Manhattan Municipal Building

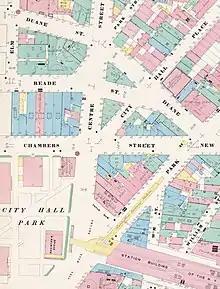
The Manhattan Municipal Building occupies the site bounded on this map by Centre Street, Duane Street, and Park Row.

The Manhattan Municipal Building is located on the eastern side of Centre Street, in the Civic Center of Manhattan in New York City. It occupies the length of two city blocks, between Duane Street to the north and the Brooklyn Bridge ramps to the south. The west–east Chambers Street has its eastern terminus at Centre Street, at the center of the building's base. The site had a frontage of approximately on Centre Street to the west, on Park Row to the southeast, on Duane Street to the northeast, and on Tryon Row to the east; except for Centre Street, all of these streets have been relocated or removed. Near the Municipal Building are the Thurgood Marshall United States Courthouse and St. Andrew Church to the northeast; 1 Police Plaza and the Metropolitan Correctional Center to the east; Surrogate's Courthouse and Tweed Courthouse to the west; and New York City Hall to the southwest.